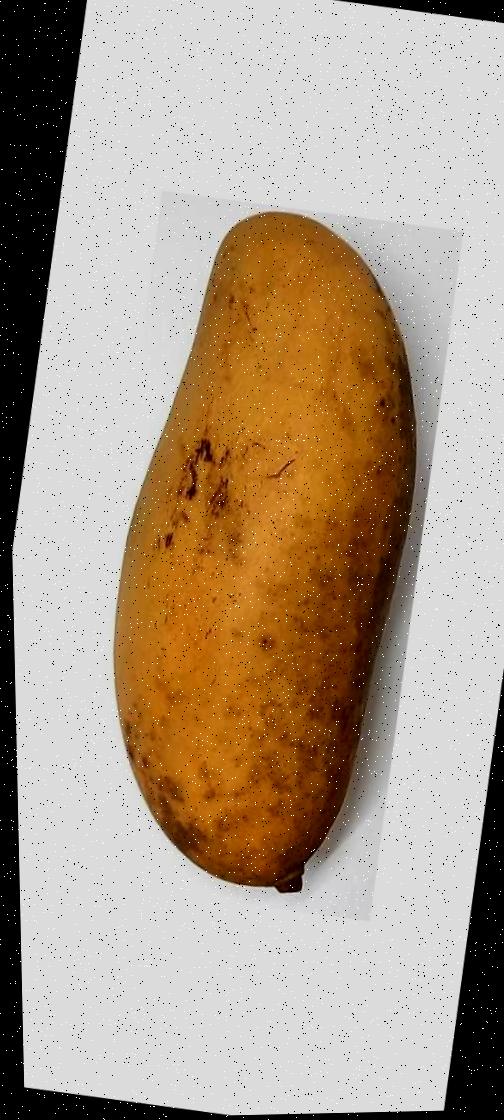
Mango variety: Banana Mango